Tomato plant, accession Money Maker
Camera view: horizontal (90 deg, fisheye); turntable rotation: 90 degrees
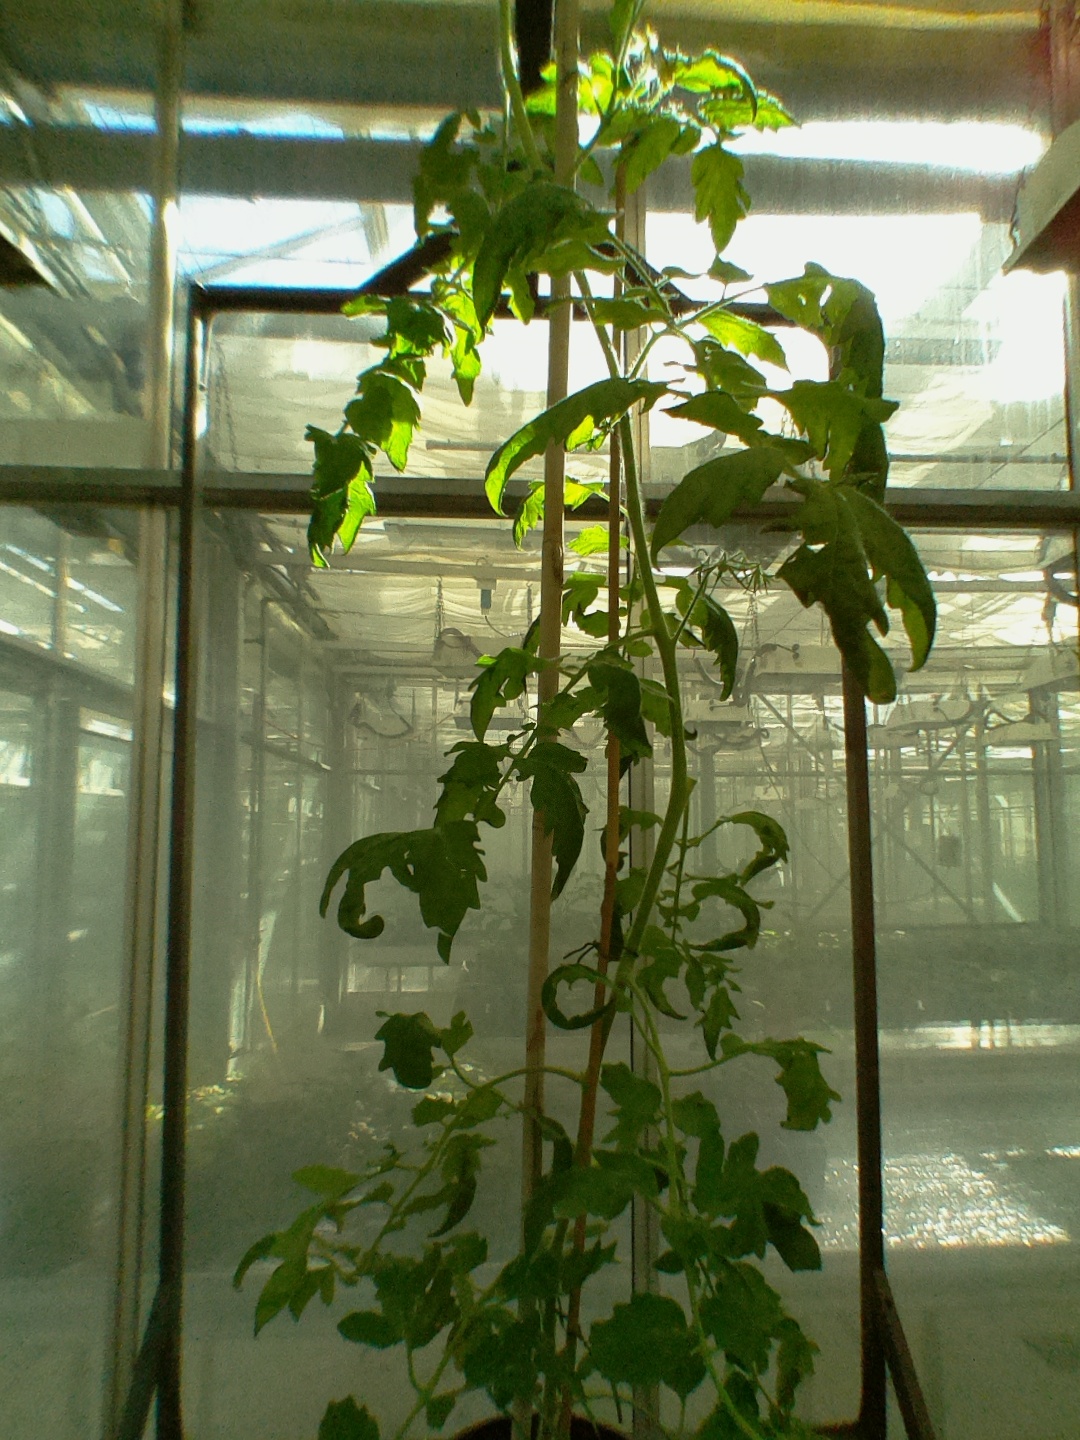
BBCH growth stage 70: Fruits at the main stem or branches visibles